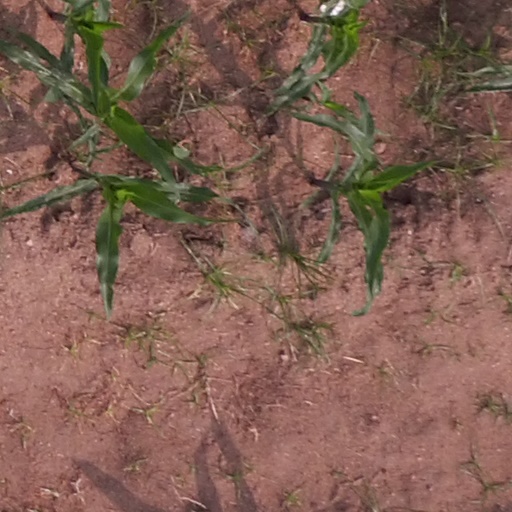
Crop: maize; corn